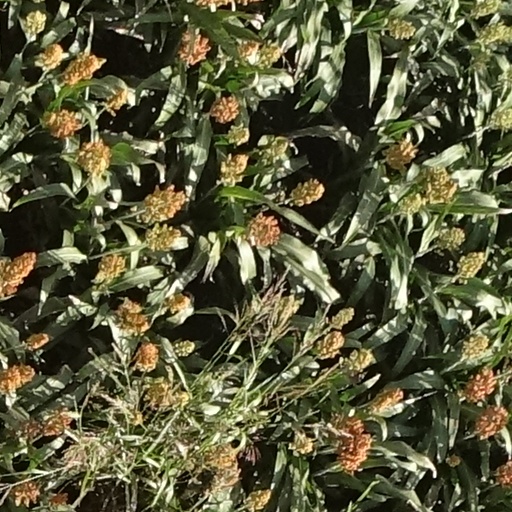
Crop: sorghum